Springdale (Stamford)

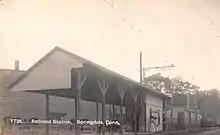
Springdale station, sometime between 1907 and 1915

The area saw a number of important constructions in the mid-19th century, coinciding with the opening of the New Canaan Railroad. A school was built in 1854 at the site of the present Springdale Elementary School, in the area then known as "Shino". The Methodist Church was dedicated in 1876 and the Episcopal Church in 1868. The train made its first trip from Stamford to New Canaan on July 4, 1868. Around this time, a local post office was established, and the name "Springdale" became officially recognized for the area.